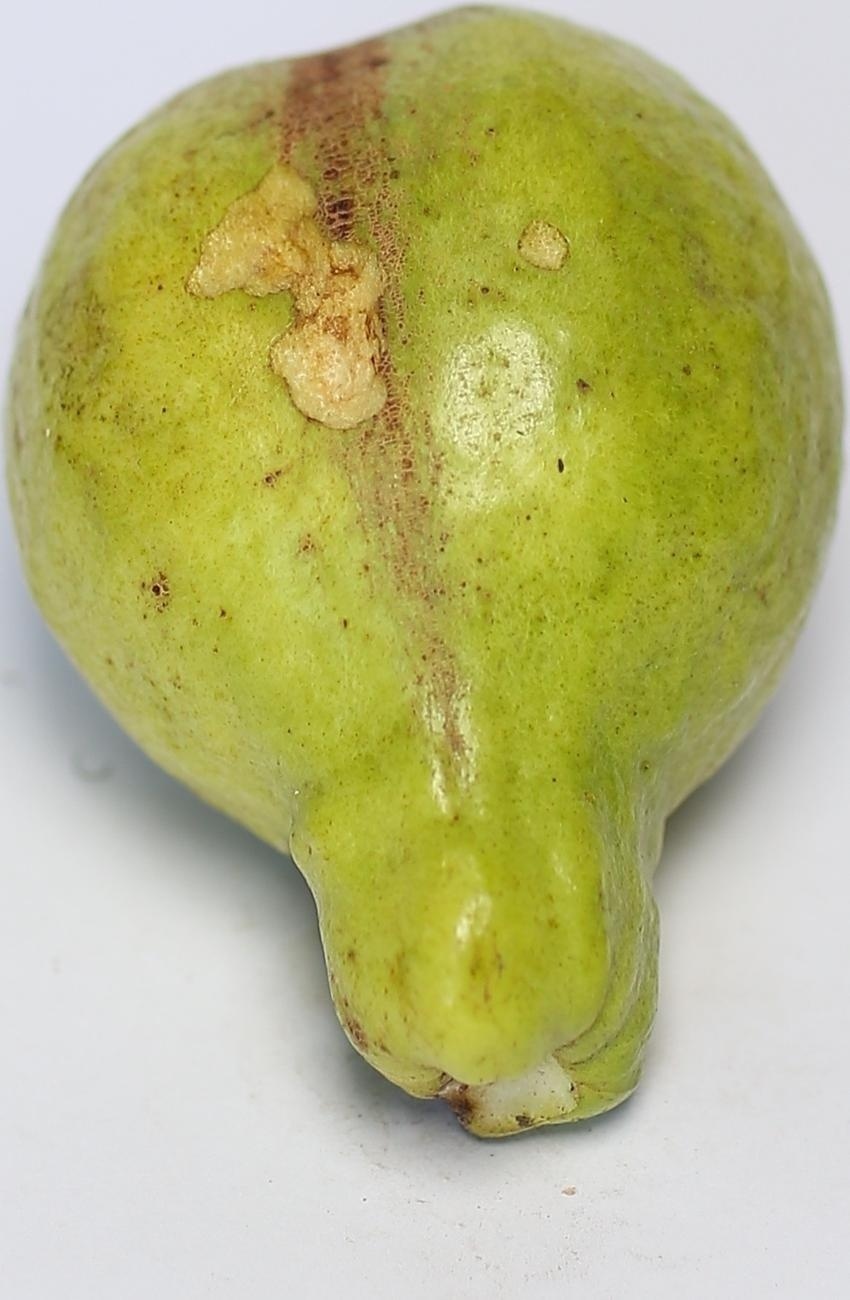
Maturity: mature-green
Variety: local-sindhi